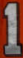
Number: 1